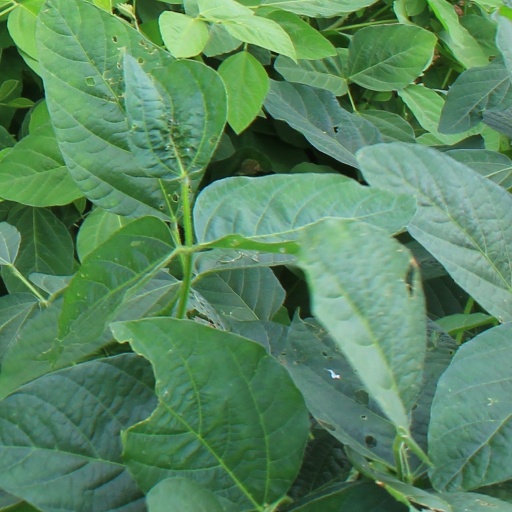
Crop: soybean